Rocky Butte

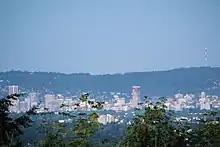
Downtown Portland as seen from Rocky Butte

Rocky Butte lies in the northeast part of Portland within the city limits, in Multnomah County, part of the U. S. state of Oregon. It is one of the few smaller volcanic cones within or near Portland, along with Mount Tabor, Kelly Butte, and Powell Butte. According to the U.S. National Geodetic Survey, Rocky Butte has an elevation of . It is surrounded on almost all sides by the Portland Delta.